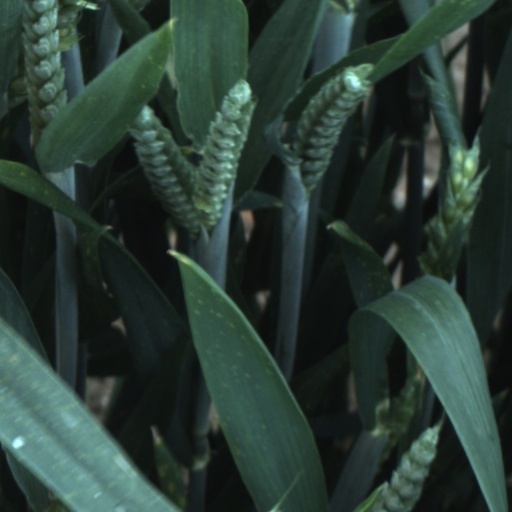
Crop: wheat